Güesa – Gorza

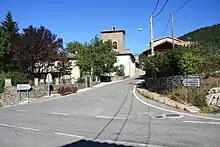

Güesa – Gorza is a town and municipality located in the province and autonomous community of Navarre, Spain.